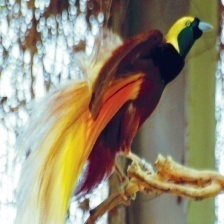
Species: BIRD OF PARADISE
Scientific name: STRELITZIA